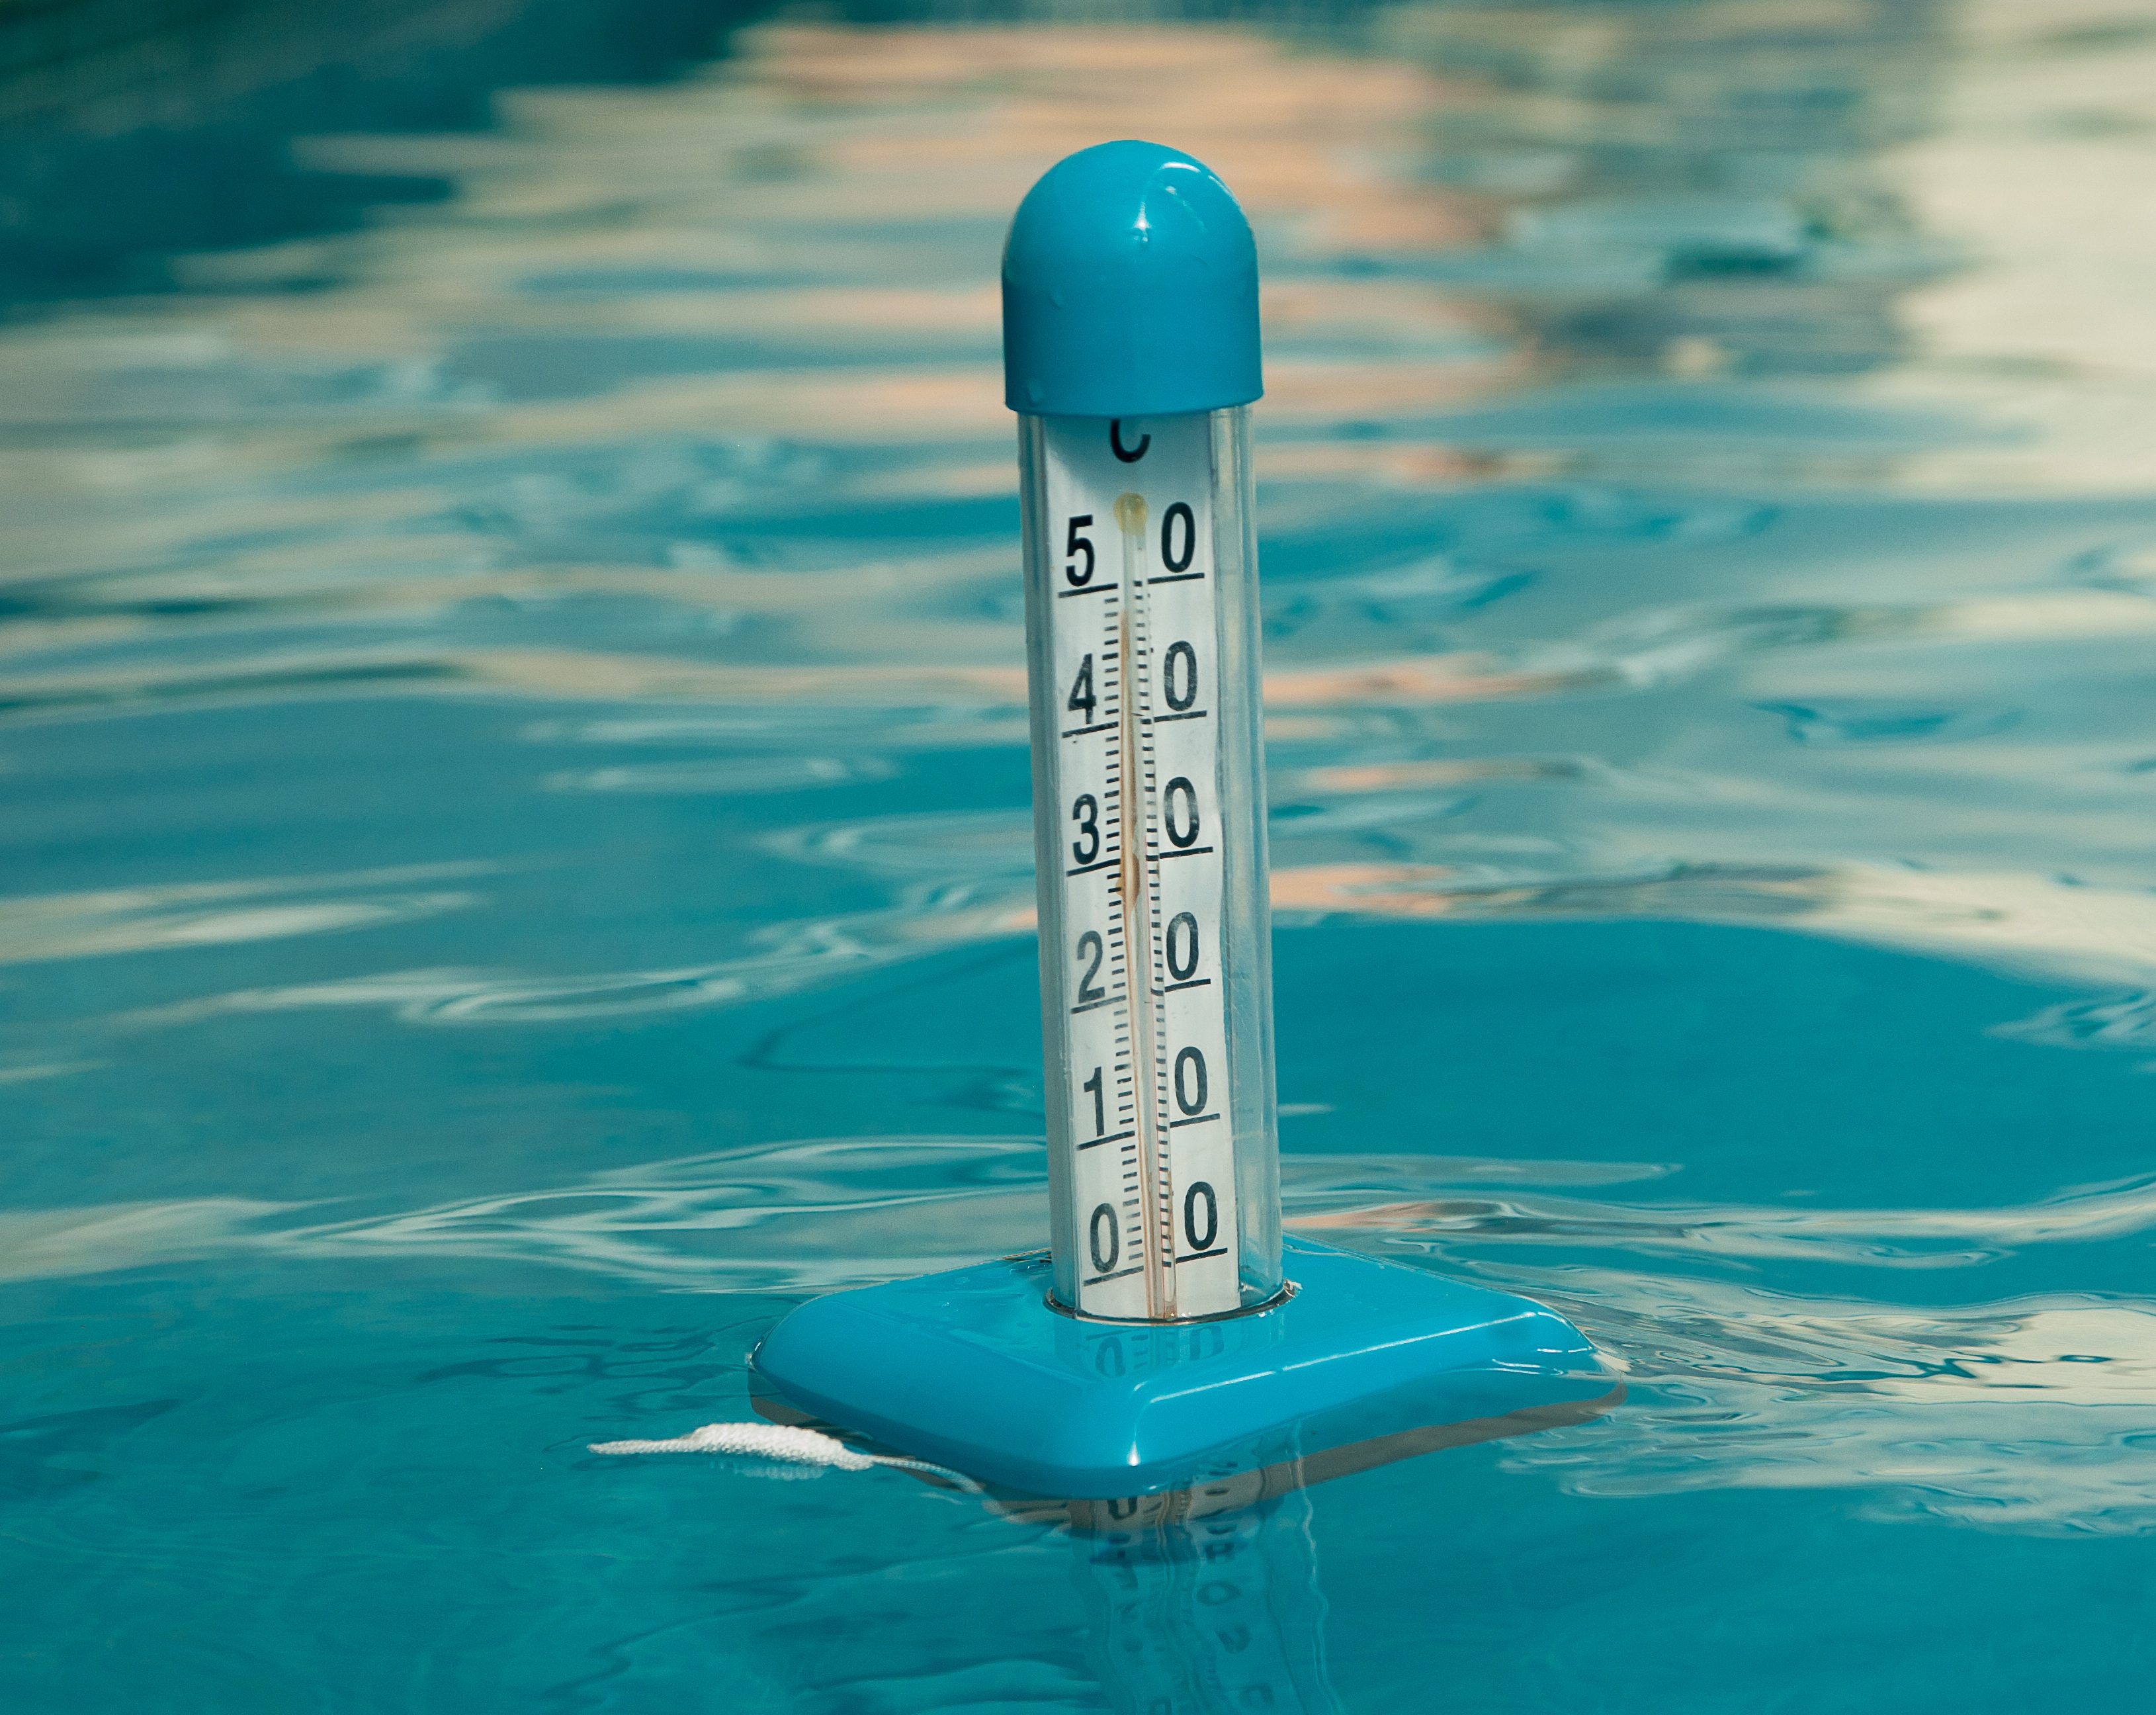
water, blue, temperature, degrees, atmosphere of earth, pool thermometer